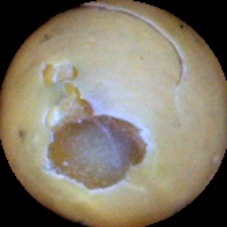
Label: Broken